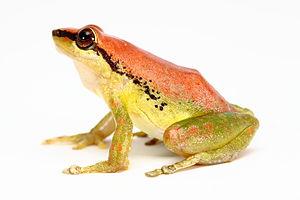
Pristimantis acuminatus est une espèce d'amphibiens de la famille des Craugastoridae.